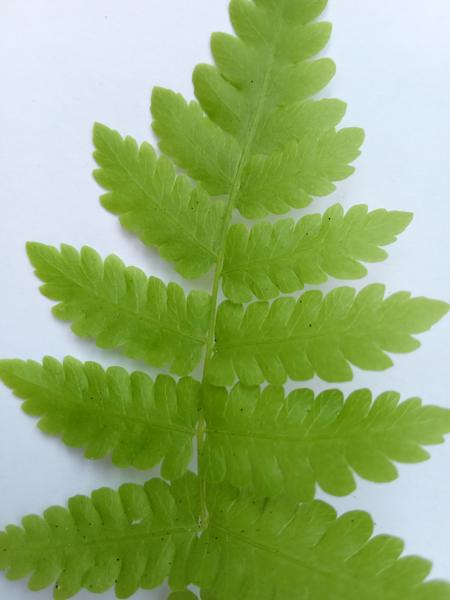
Weed species: Pteris vittata